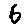
Label: 6